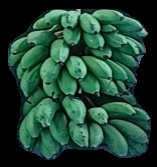
Variety: rasbale
Grade: grade2